French Flanders

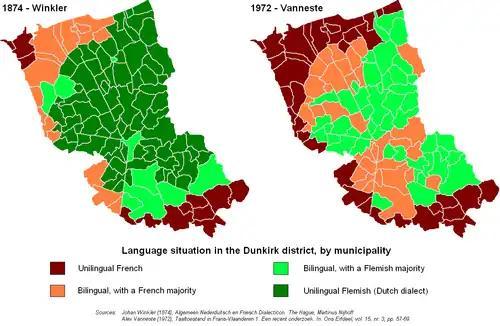
Language map of French Flanders

The primary language spoken today is French. However, the region has a strong historical and cultural connection to Flemish, specifically a local variety of West Flemish, which is a dialect of Dutch. This dialect, known as French Flemish, was traditionally spoken in rural areas, but its use has declined significantly and is now considered endangered. While some older generations still speak it, younger people mostly use French, and Flemish is not officially recognized as a regional language by the French government. Despite this, efforts are being made by cultural associations to preserve and promote the Flemish heritage of the region. French Flanders retains many Flemish influences in its place names, traditions, and architecture, reflecting its unique bilingual and bicultural history. The French Flemish subdialect is spoken by around 20,000 daily speakers and 40,000 occasional users. The traditional language of Walloon Flanders (part of Romance Flanders) is Picard (and its dialects, such as or "Rouchi"). Many schools in this region teach Flemish to schoolchildren, partially in an effort to revive the language.